Natural environment

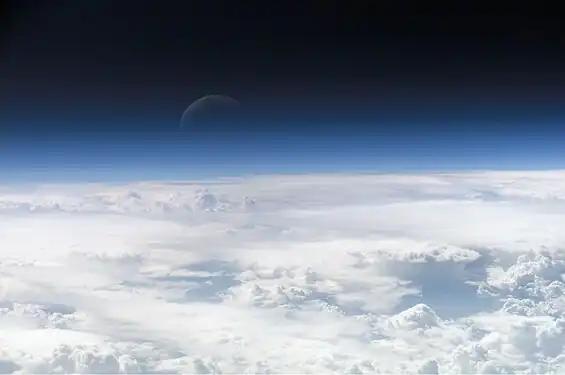
Atmospheric gases scatter blue light more than other wavelengths, creating a blue halo when seen from space.

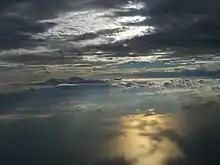
A view of Earth's troposphere from an airplane

The atmosphere of the Earth serves as a key factor in sustaining the planetary ecosystem. The thin layer of gases that envelops the Earth is held in place by the planet's gravity. Dry air consists of 78% nitrogen, 21% oxygen, 1% argon, inert gases and carbon dioxide. The remaining gases are often referred to as trace gases. The atmosphere includes greenhouse gases such as carbon dioxide, methane, nitrous oxide and ozone. Filtered air includes trace amounts of many other chemical compounds. Air also contains a variable amount of water vapor and suspensions of water droplets and ice crystals seen as clouds. Many natural substances may be present in tiny amounts in an unfiltered air sample, including dust, pollen and spores, sea spray, volcanic ash and meteoroids. Various industrial pollutants also may be present, such as chlorine (elementary or in chlorine compounds), fluorine compounds, elemental mercury, and sulfur compounds such as sulfur dioxide (SO).